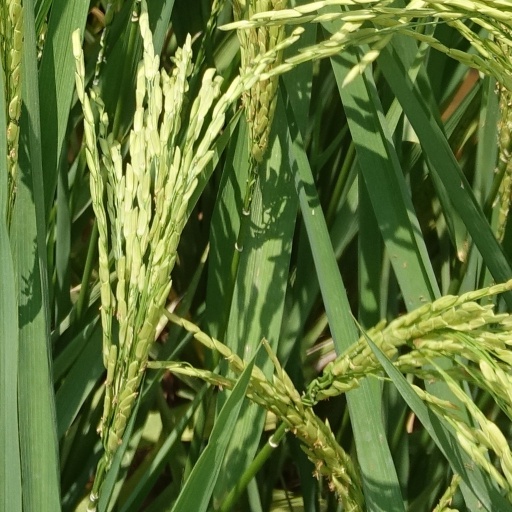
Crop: rice